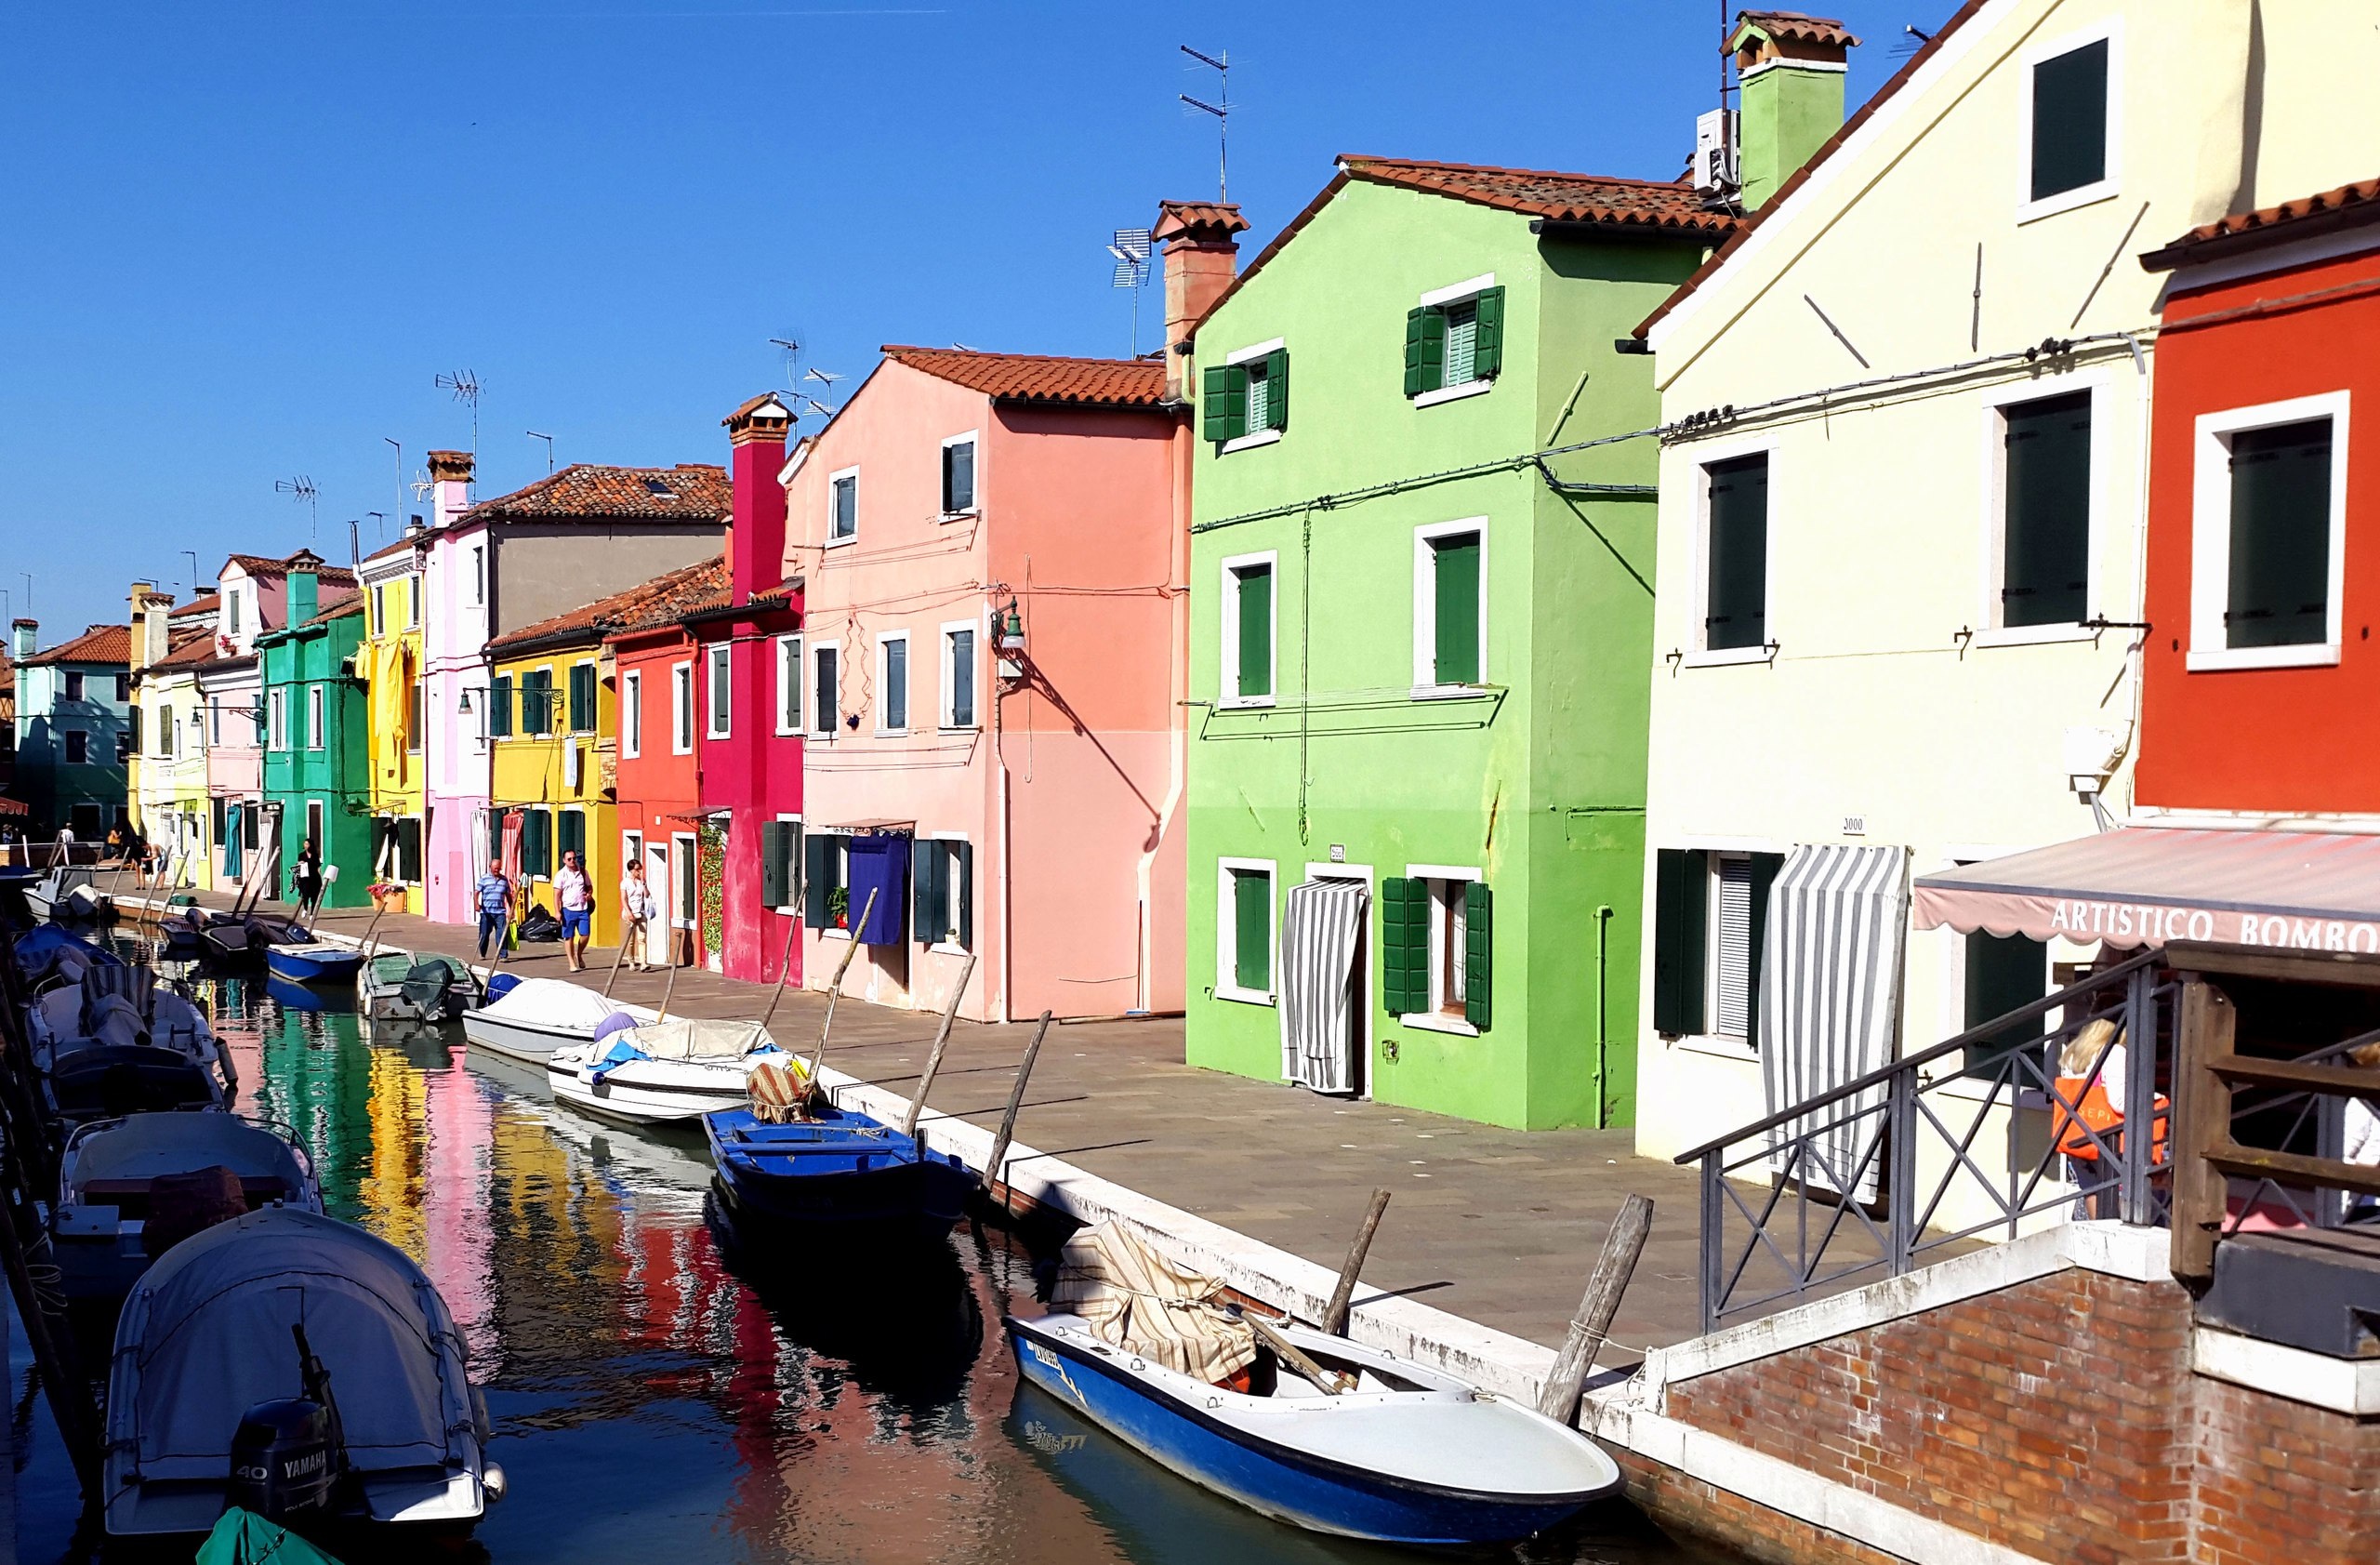
water, boat, house, town, building, canal, vacation, vehicle, romance, italy, paint, venice, waterway, bright, channel, burano, resilient, neighbourhood, bright colors